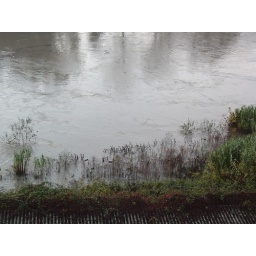
birds ...ducks in tiber river